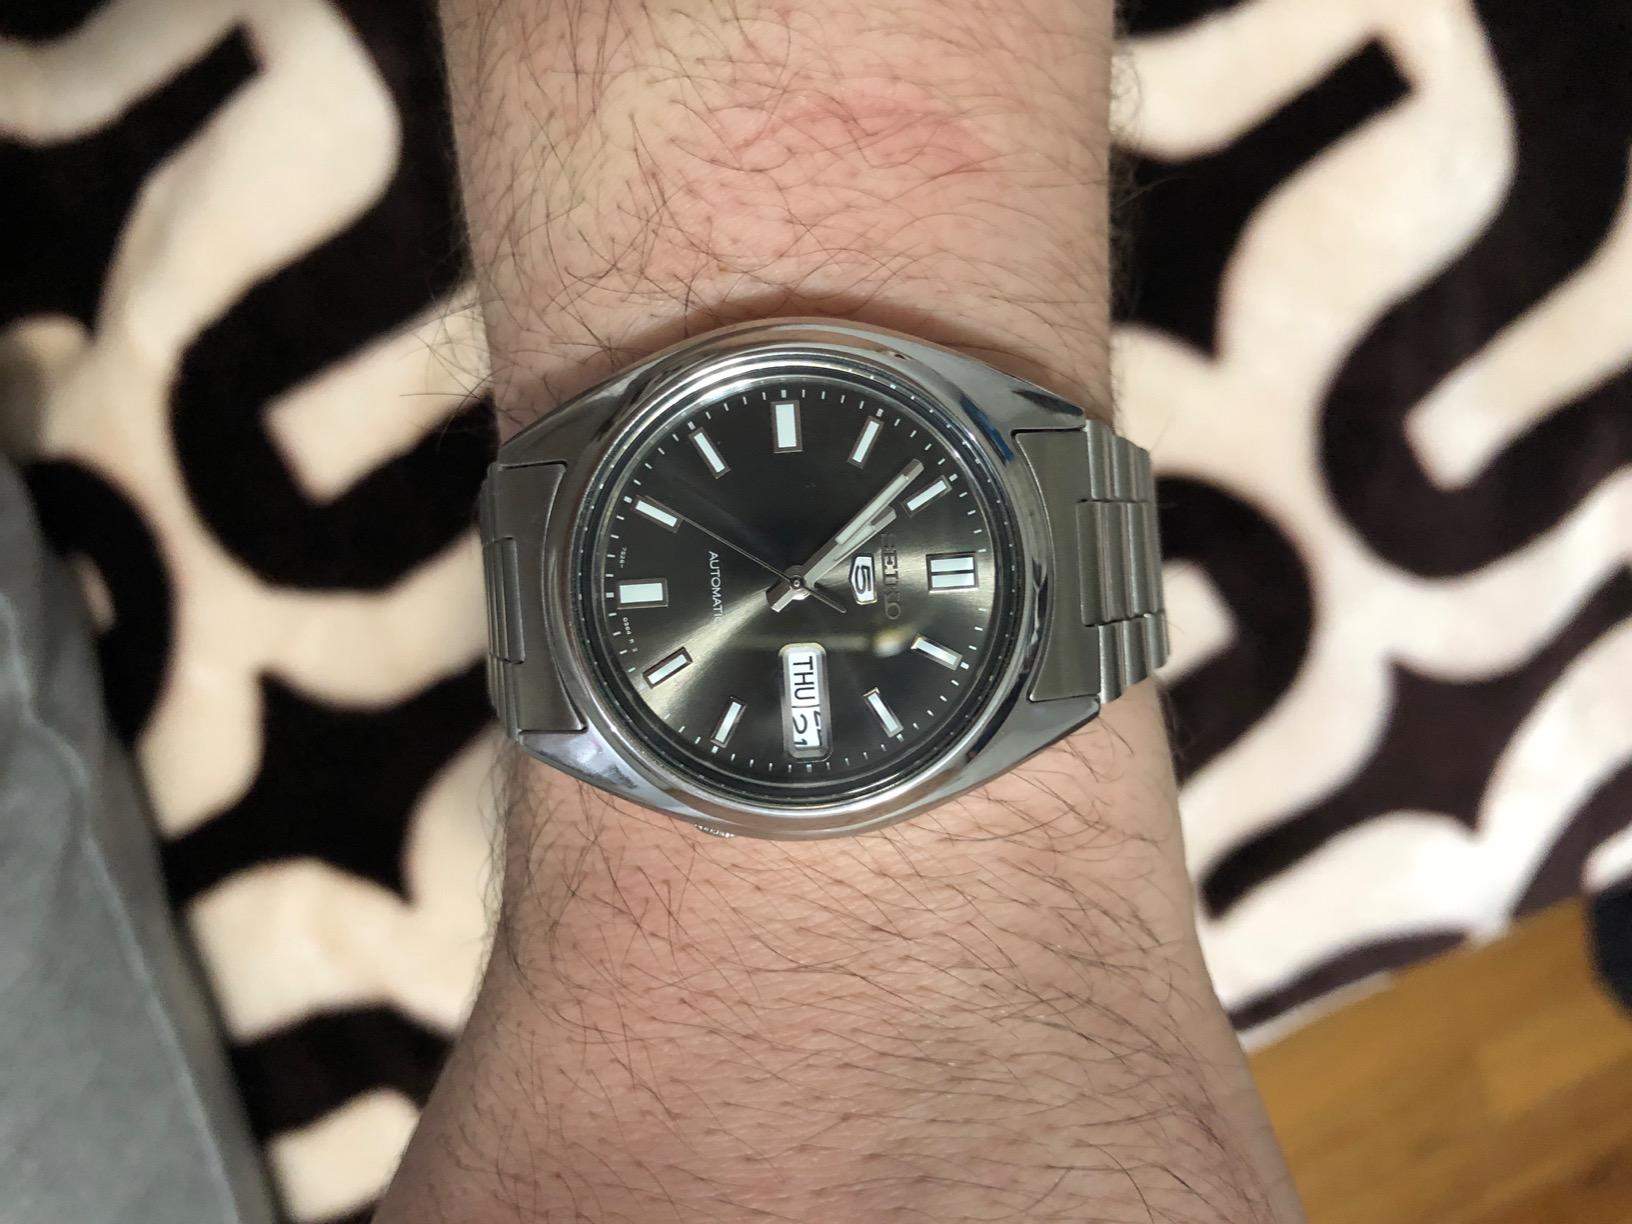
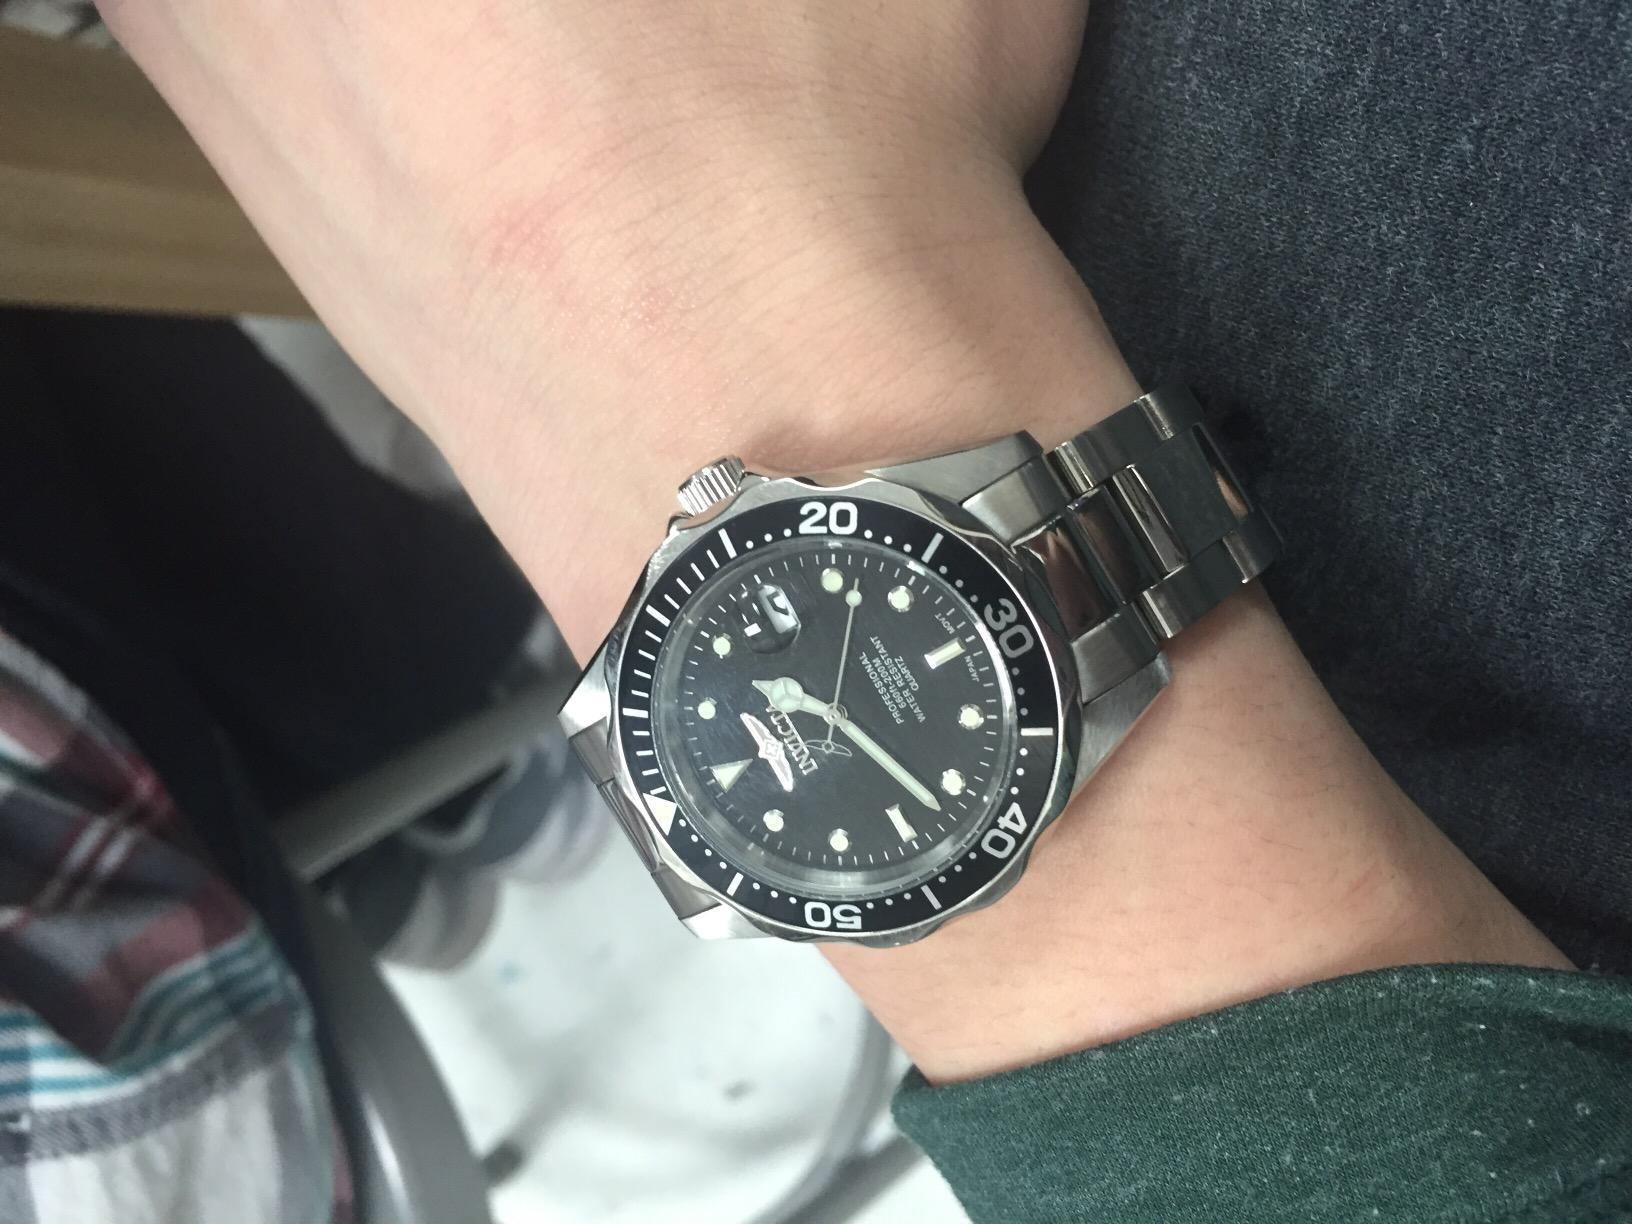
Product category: accessories_watch
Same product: no